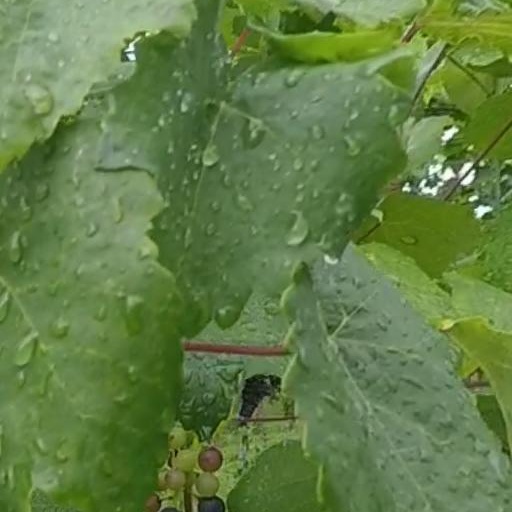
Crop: grape